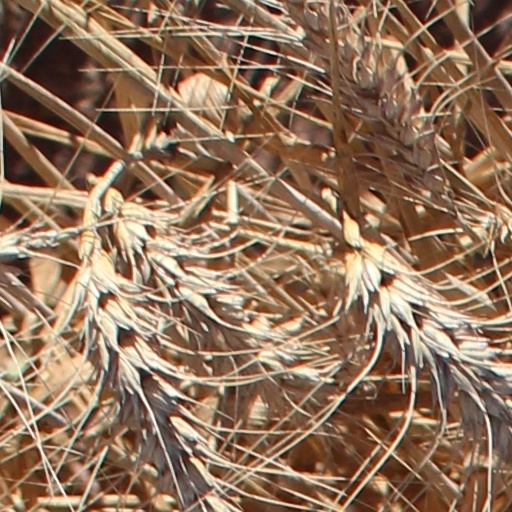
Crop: wheat